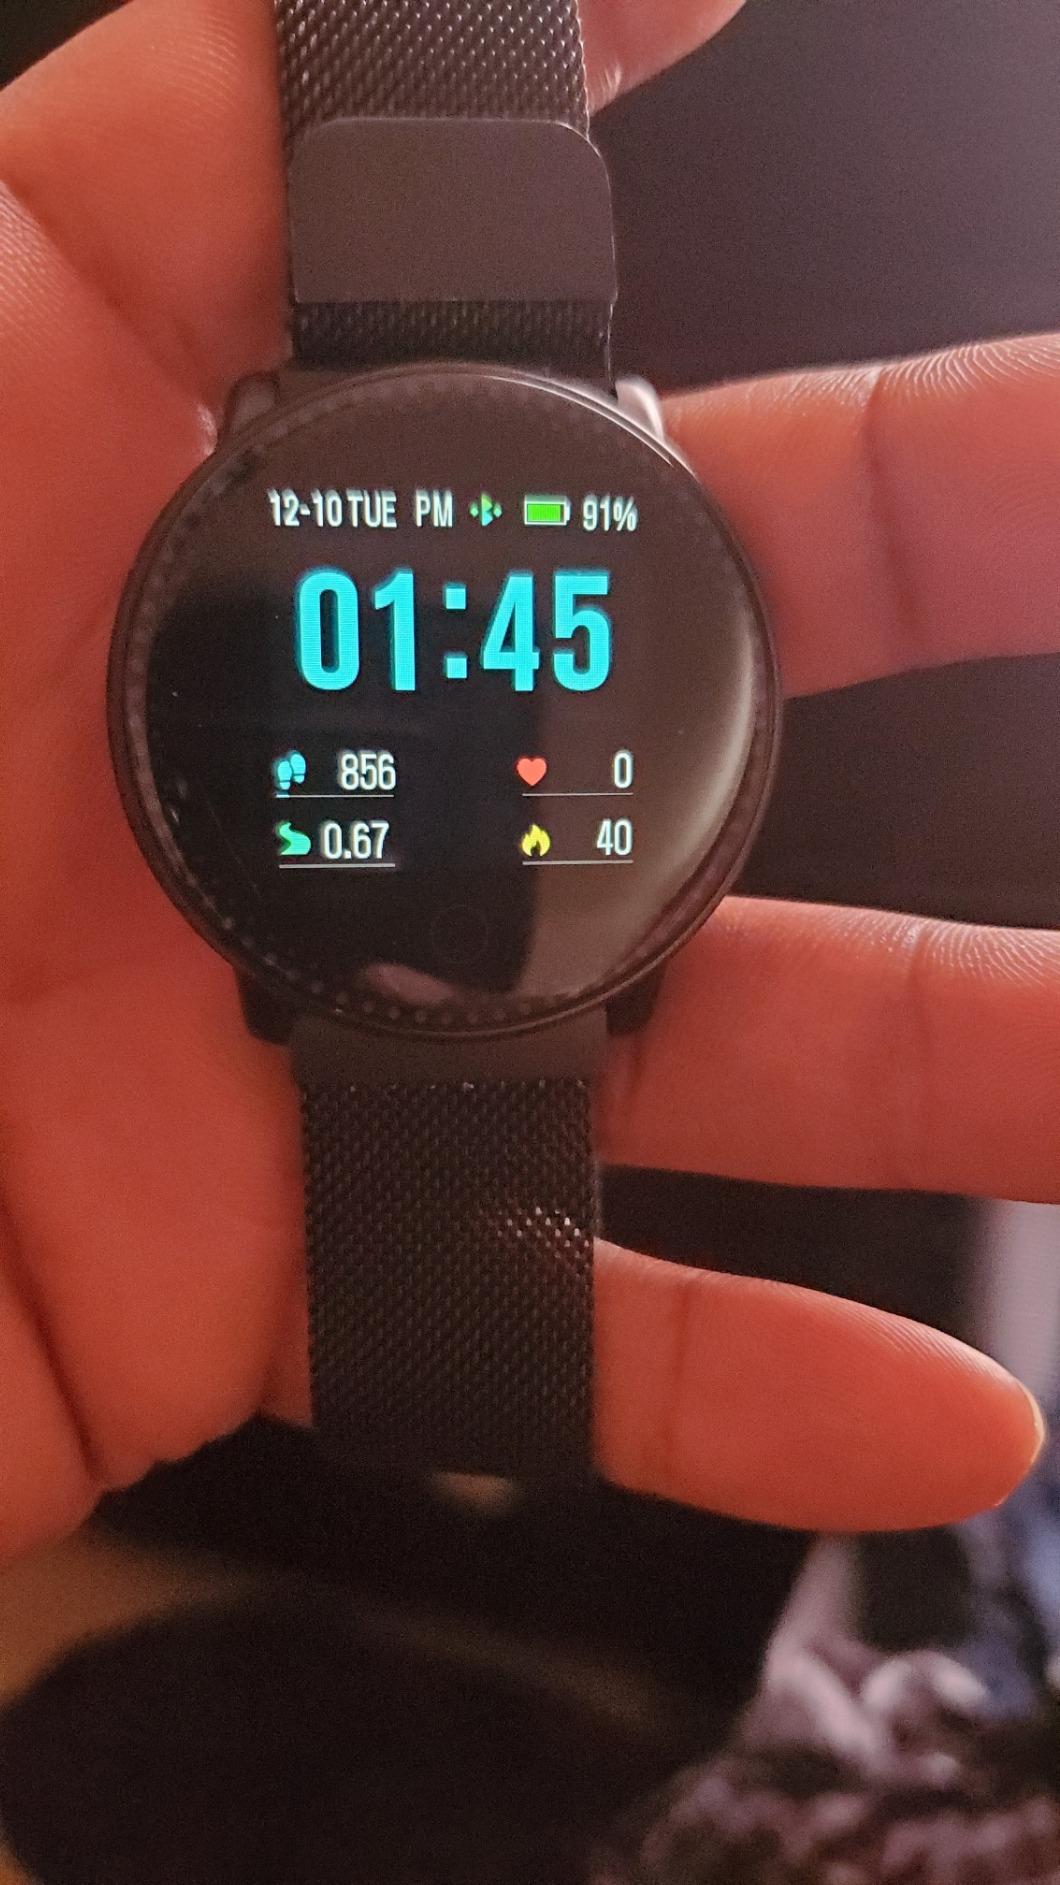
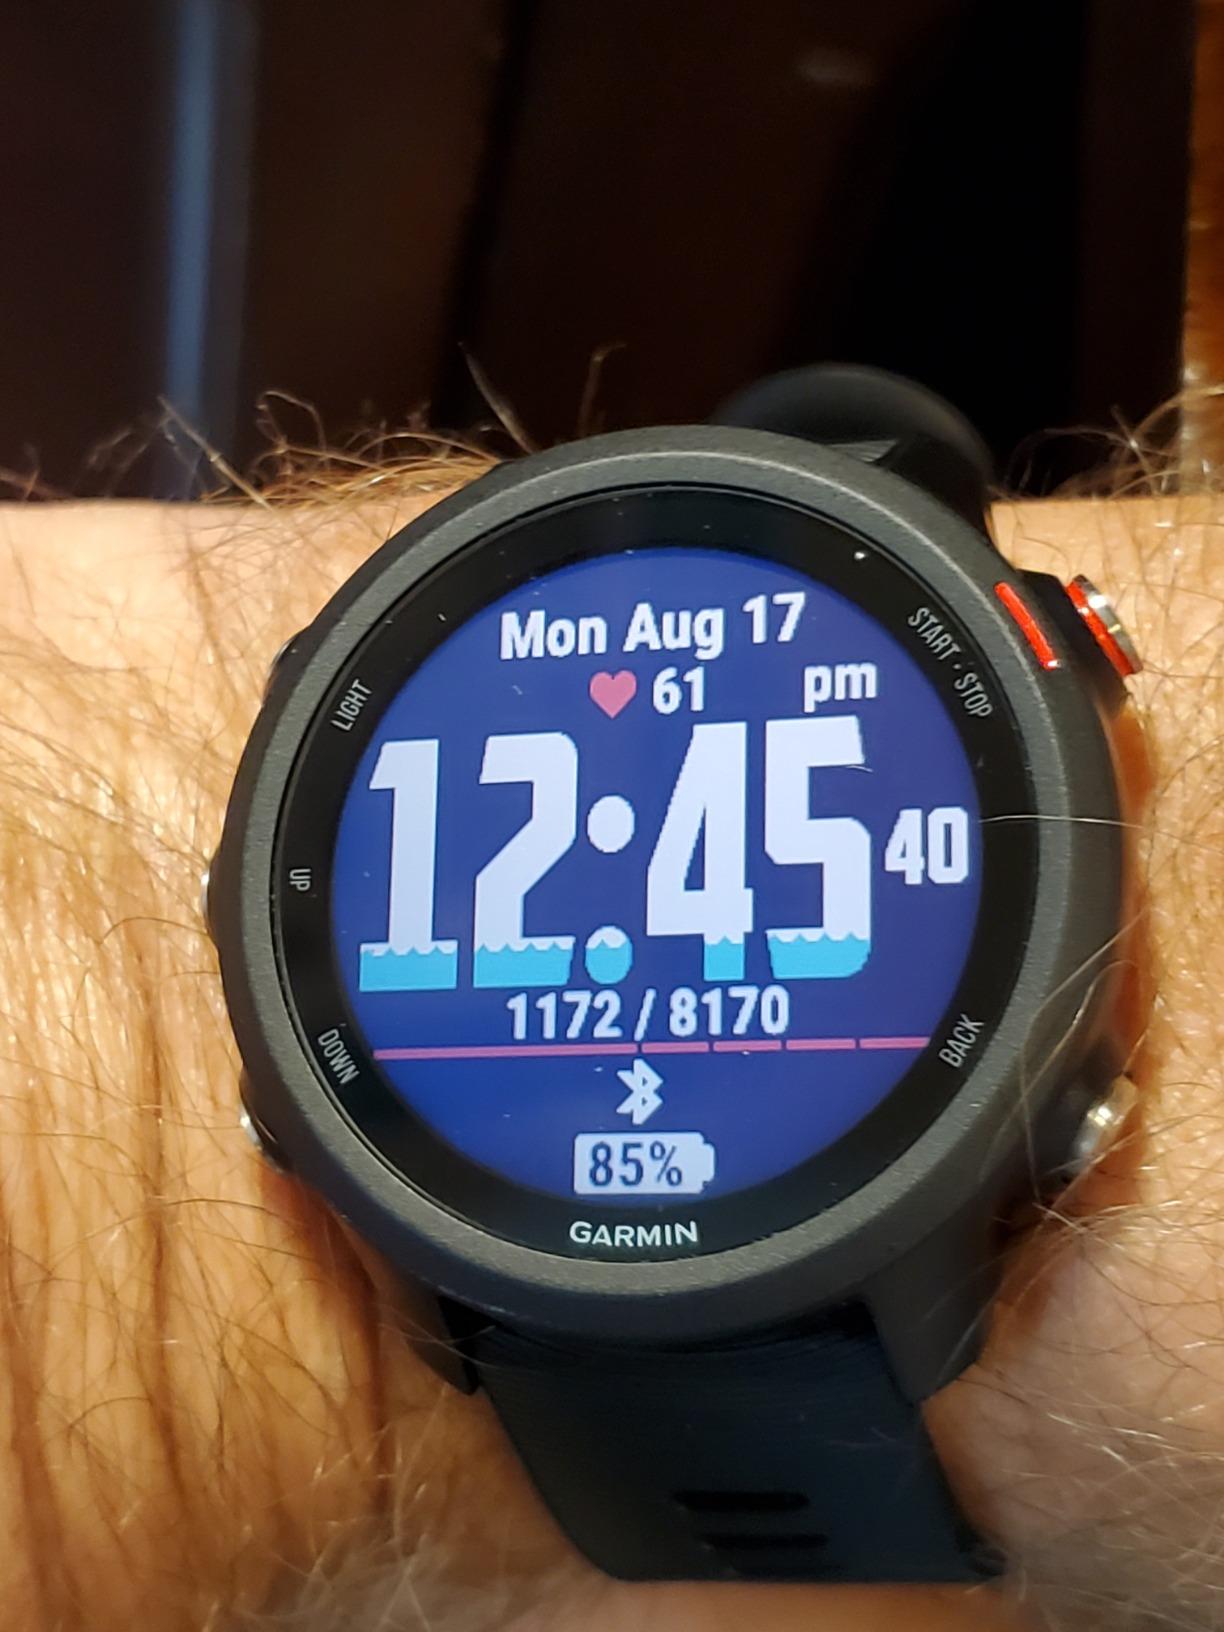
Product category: smartwatch
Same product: no